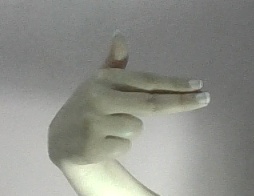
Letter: ghain